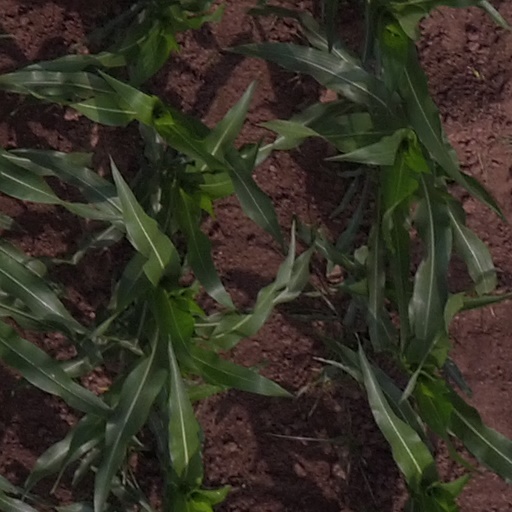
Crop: maize; corn